NXT TakeOver 36

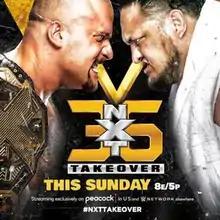
Promotional poster featuring Karrion Kross and Samoa Joe

NXT TakeOver 36 was the 36th and final NXT TakeOver professional wrestling pay-per-view (PPV) and livestreaming event produced by WWE. It was held for wrestlers from the promotion's NXT brand division. The event took place on August 22, 2021, from the Capitol Wrestling Center, hosted at the WWE Performance Center in Orlando, Florida.